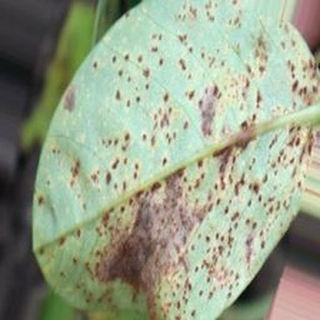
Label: groundnut_rust